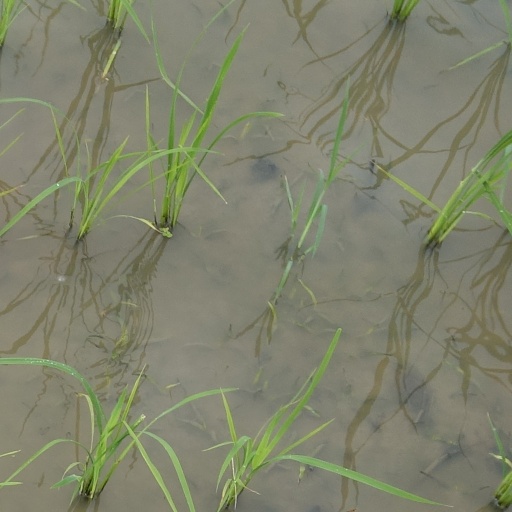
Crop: rice